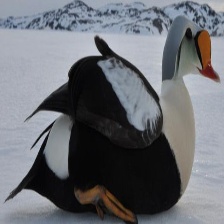
Species: KING EIDER
Scientific name: SOMATERIA SPECTABILIS
ImageNet parent category: drake